Michael Oldfield (rugby league)

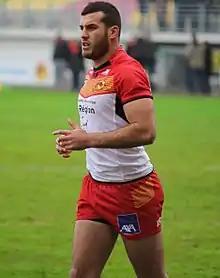
Oldfield playing for the Catalans Dragons in 2014

In December 2013, Oldfield signed a two-year contract with the Catalans Dragons.